Counterculture of the 1960s

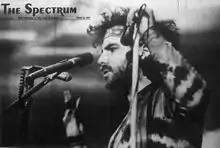
Jerry Rubin, University at Buffalo, March 10, 1970

Timothy Leary was an American psychologist and writer, known for his advocacy of psychedelic drugs. On September 19, 1966, Leary founded the League for Spiritual Discovery, a religion declaring LSD as its holy sacrament, in part as an unsuccessful attempt to maintain legal status for the use of LSD and other psychedelics for the religion's adherents based on a "freedom of religion" argument. "The Psychedelic Experience" was the inspiration for John Lennon's song "Tomorrow Never Knows" in The Beatles' album "Revolver". He published a pamphlet in 1967 called "Start Your Own Religion" to encourage just that (see below under "writings") and was invited to attend the January 14, 1967 Human Be-In a gathering of 30,000 hippies in San Francisco's Golden Gate Park. In speaking to the group, he coined the famous phrase "Turn on, tune in, drop out".